Freedom Riders

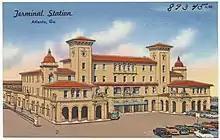
Atlanta's Terminal Station, origin of a Freedom Ride on the Central of Georgia Railway. (postcard view, c. 1949)

On September 13, 1961, a group of 15 Episcopal priests, including three black priests and twelve white priests, entered the Jackson, Mississippi Trailways bus terminal. Upon entering the coffee shop, they were stopped by two policemen, who asked them to leave. After refusing to leave, all 15 were arrested and jailed for breach of peace, under a now-repealed section of the Mississippi code § 2087.5 that "makes guilty of a misdemeanor anyone who congregates with others in a public place under circumstances such that a breach of the peace may be occasioned thereby, and refuses to move on when ordered to do so by a police officer."